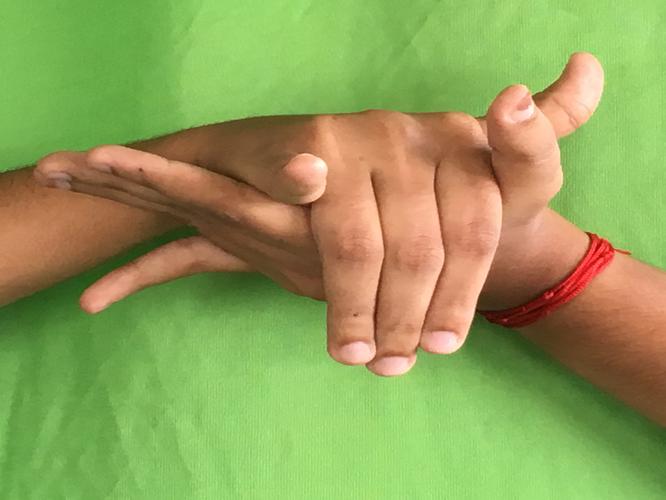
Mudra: Kurma
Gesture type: double_hand